George Floyd protests in Minneapolis–Saint Paul

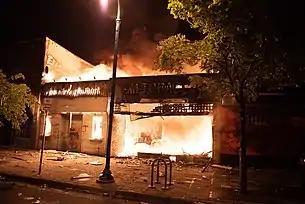
Several stores set ablaze on East Lake Street in Minneapolis, May 28, 2020

A crowd of about 1,000 people converged outside the Minneapolis third police precinct station at the intersection of East Lake Street and Minnehaha Avenue on May 27. By 6:15 p.m., skirmishes had broken out in the crowd as demonstrators had begun throwing objects at the police station and officers fired chemical irritants to push them back. By 6:25 p.m. police received reports of looting as another crowd of people began ransacking a Target store a short distance away from the protest. At 6:32 p.m., at an AutoZone store located across the intersection from the third police precinct station, a masked man carrying an umbrella and a sledgehammer was recorded on video breaking windows and spray-painting graffiti which encouraged looting. Some protesters confronted the masked man and asked him to stop. In a warrant filed after the riots to investigate the mysterious "Umbrella Man", police said he was a member of the Aryan Brotherhood, that the abrupt attack at AutoZone came during a mostly calm demonstration at the street intersection of the third police precinct station, and that the man intended to incite violence.